Halo 5: Guardians

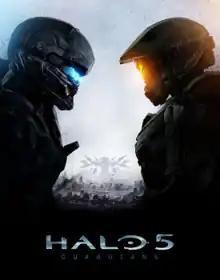
Cover art featuring Spartan Locke (left) and Master Chief (right), with a Guardian rising in the background

Halo 5: Guardians is a 2015 first-person shooter game developed by 343 Industries and published by Microsoft Studios for the Xbox One. The plot follows two fireteams of human supersoldiers: Blue Team, led by Master Chief, and Fireteam Osiris, led by Spartan Locke. When Blue Team goes absent without leave to track down the artificial intelligence construct Cortana, Master Chief's loyalty is called into question and Fireteam Osiris is sent to retrieve him.